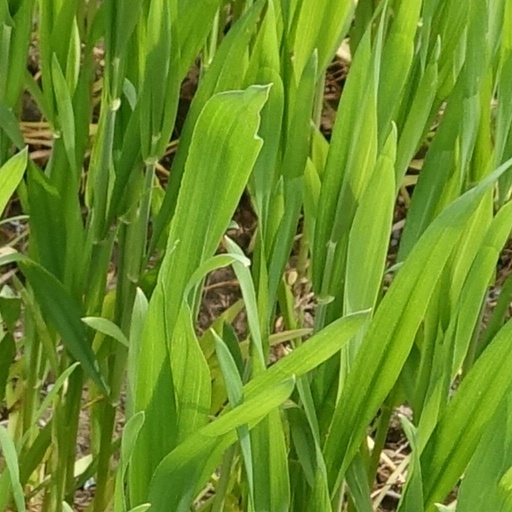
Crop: wheat